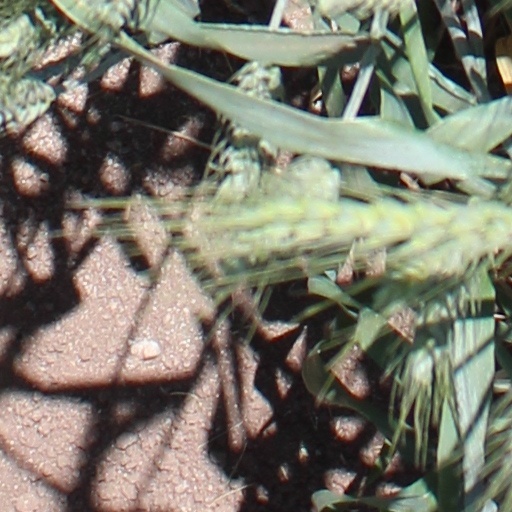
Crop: wheat